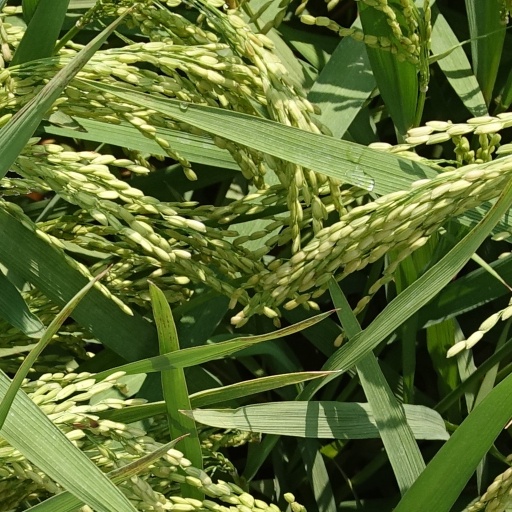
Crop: rice